Saint-Coutant, Deux-Sèvres

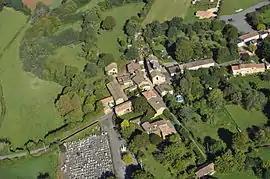
Aerial view of the church and village

Saint-Coutant is a commune in the Deux-Sèvres department in western France.